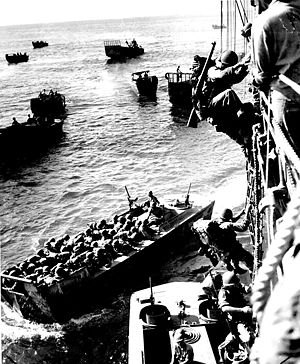
Stillehavskrigen / Krigens forløb / 1943 / Kampen om Bougainville
Landgangsbåde blev bemandet til stormen mod Kap Torokina
Stillehavskrigen er en samlet betegnelse for de krige, der opstod som et resultat af Japans ekspansionspolitik i 1930'erne og 1940'erne. Stillehavskrigen foregik dels i Kina og Sydøstasien, dels i store dele af Stillehavsområdet. Fra 1941 blev krigen en del af 2. verdenskrig.